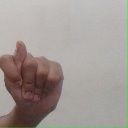
अक्षर: ट